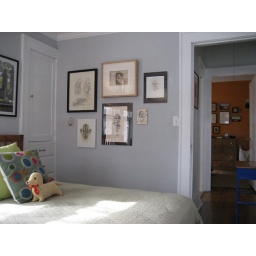
this is the view if you're sitting in the orange chair.